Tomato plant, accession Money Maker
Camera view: horizontal (90 deg, fisheye); turntable rotation: 300 degrees
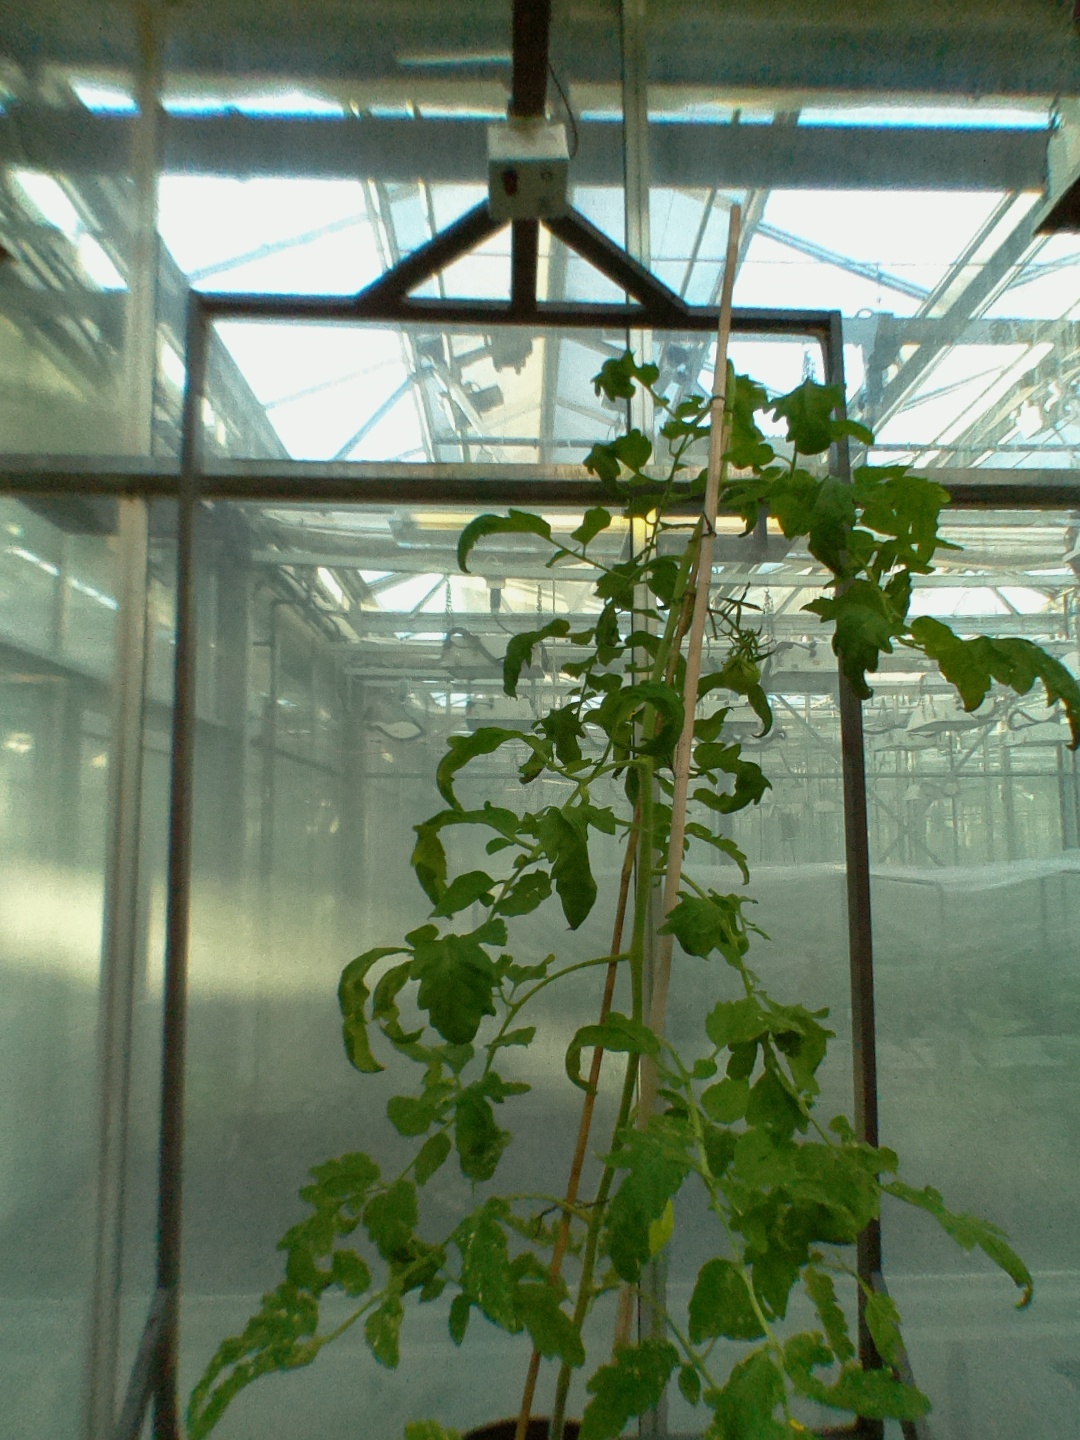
BBCH growth stage 72: 20%-30% of final fruit size